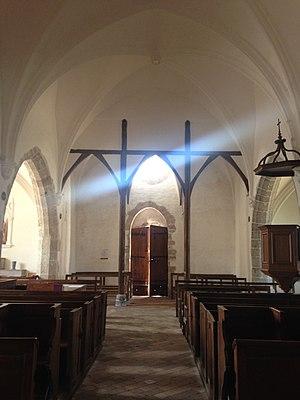
Vue intérieure de l'église Saint-Lubin
Prénouvellon est une ancienne commune française située dans le département de Loir-et-Cher en région Centre-Val de Loire.